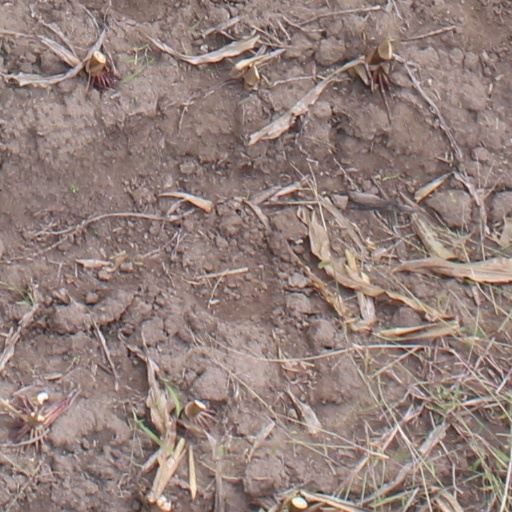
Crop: maize; corn